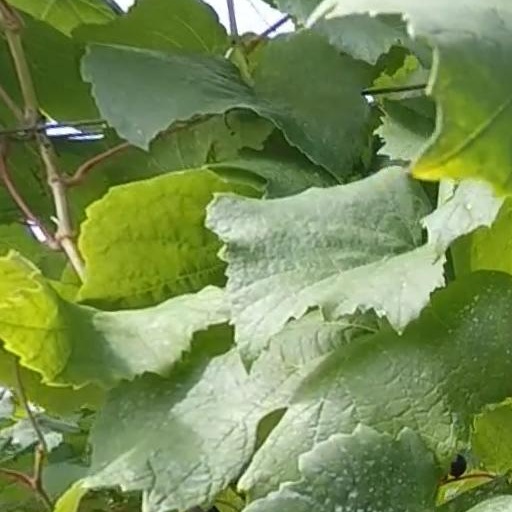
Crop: grape